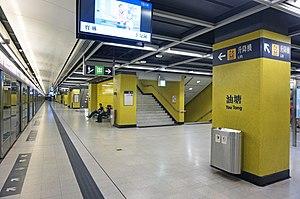
Yau Tong, 油塘 en chinois traditionnel, est une station du métro de Hong Kong. Elle est la seule station de la Tseung Kwan O line à desservir Kowloon. Elle est desservie par les lignes Tseung Kwan O et Kwun Tong. Elle se situe à l'Ouest de Tiu Keng Leng.